St. Clement's Church, Bornholm

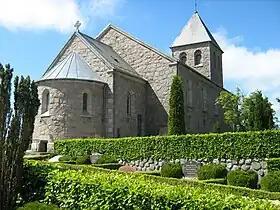
St. Clement's Church

St. Clement's Church is a parish church located in the village of Klemensker on the Danish island of Bornholm. Completed in 1882 in the Historicist style, it replaces an earlier Romanesque church from the 14th century or earlier. Today the church is noteworthy for works contributed by the Bornholm artist Paul Høm. A number of runestones have been found in the neighbourhood, two of which are now in the churchyard.